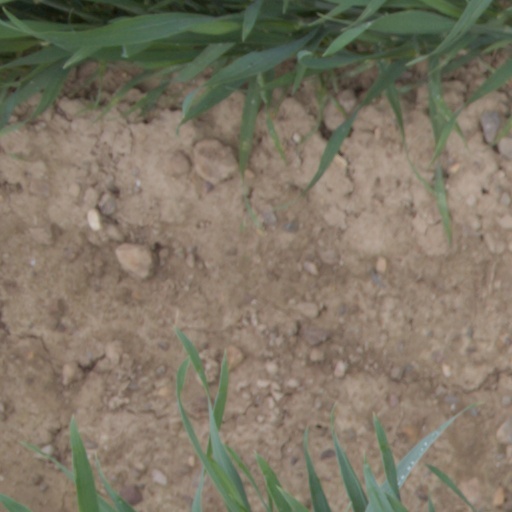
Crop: wheat